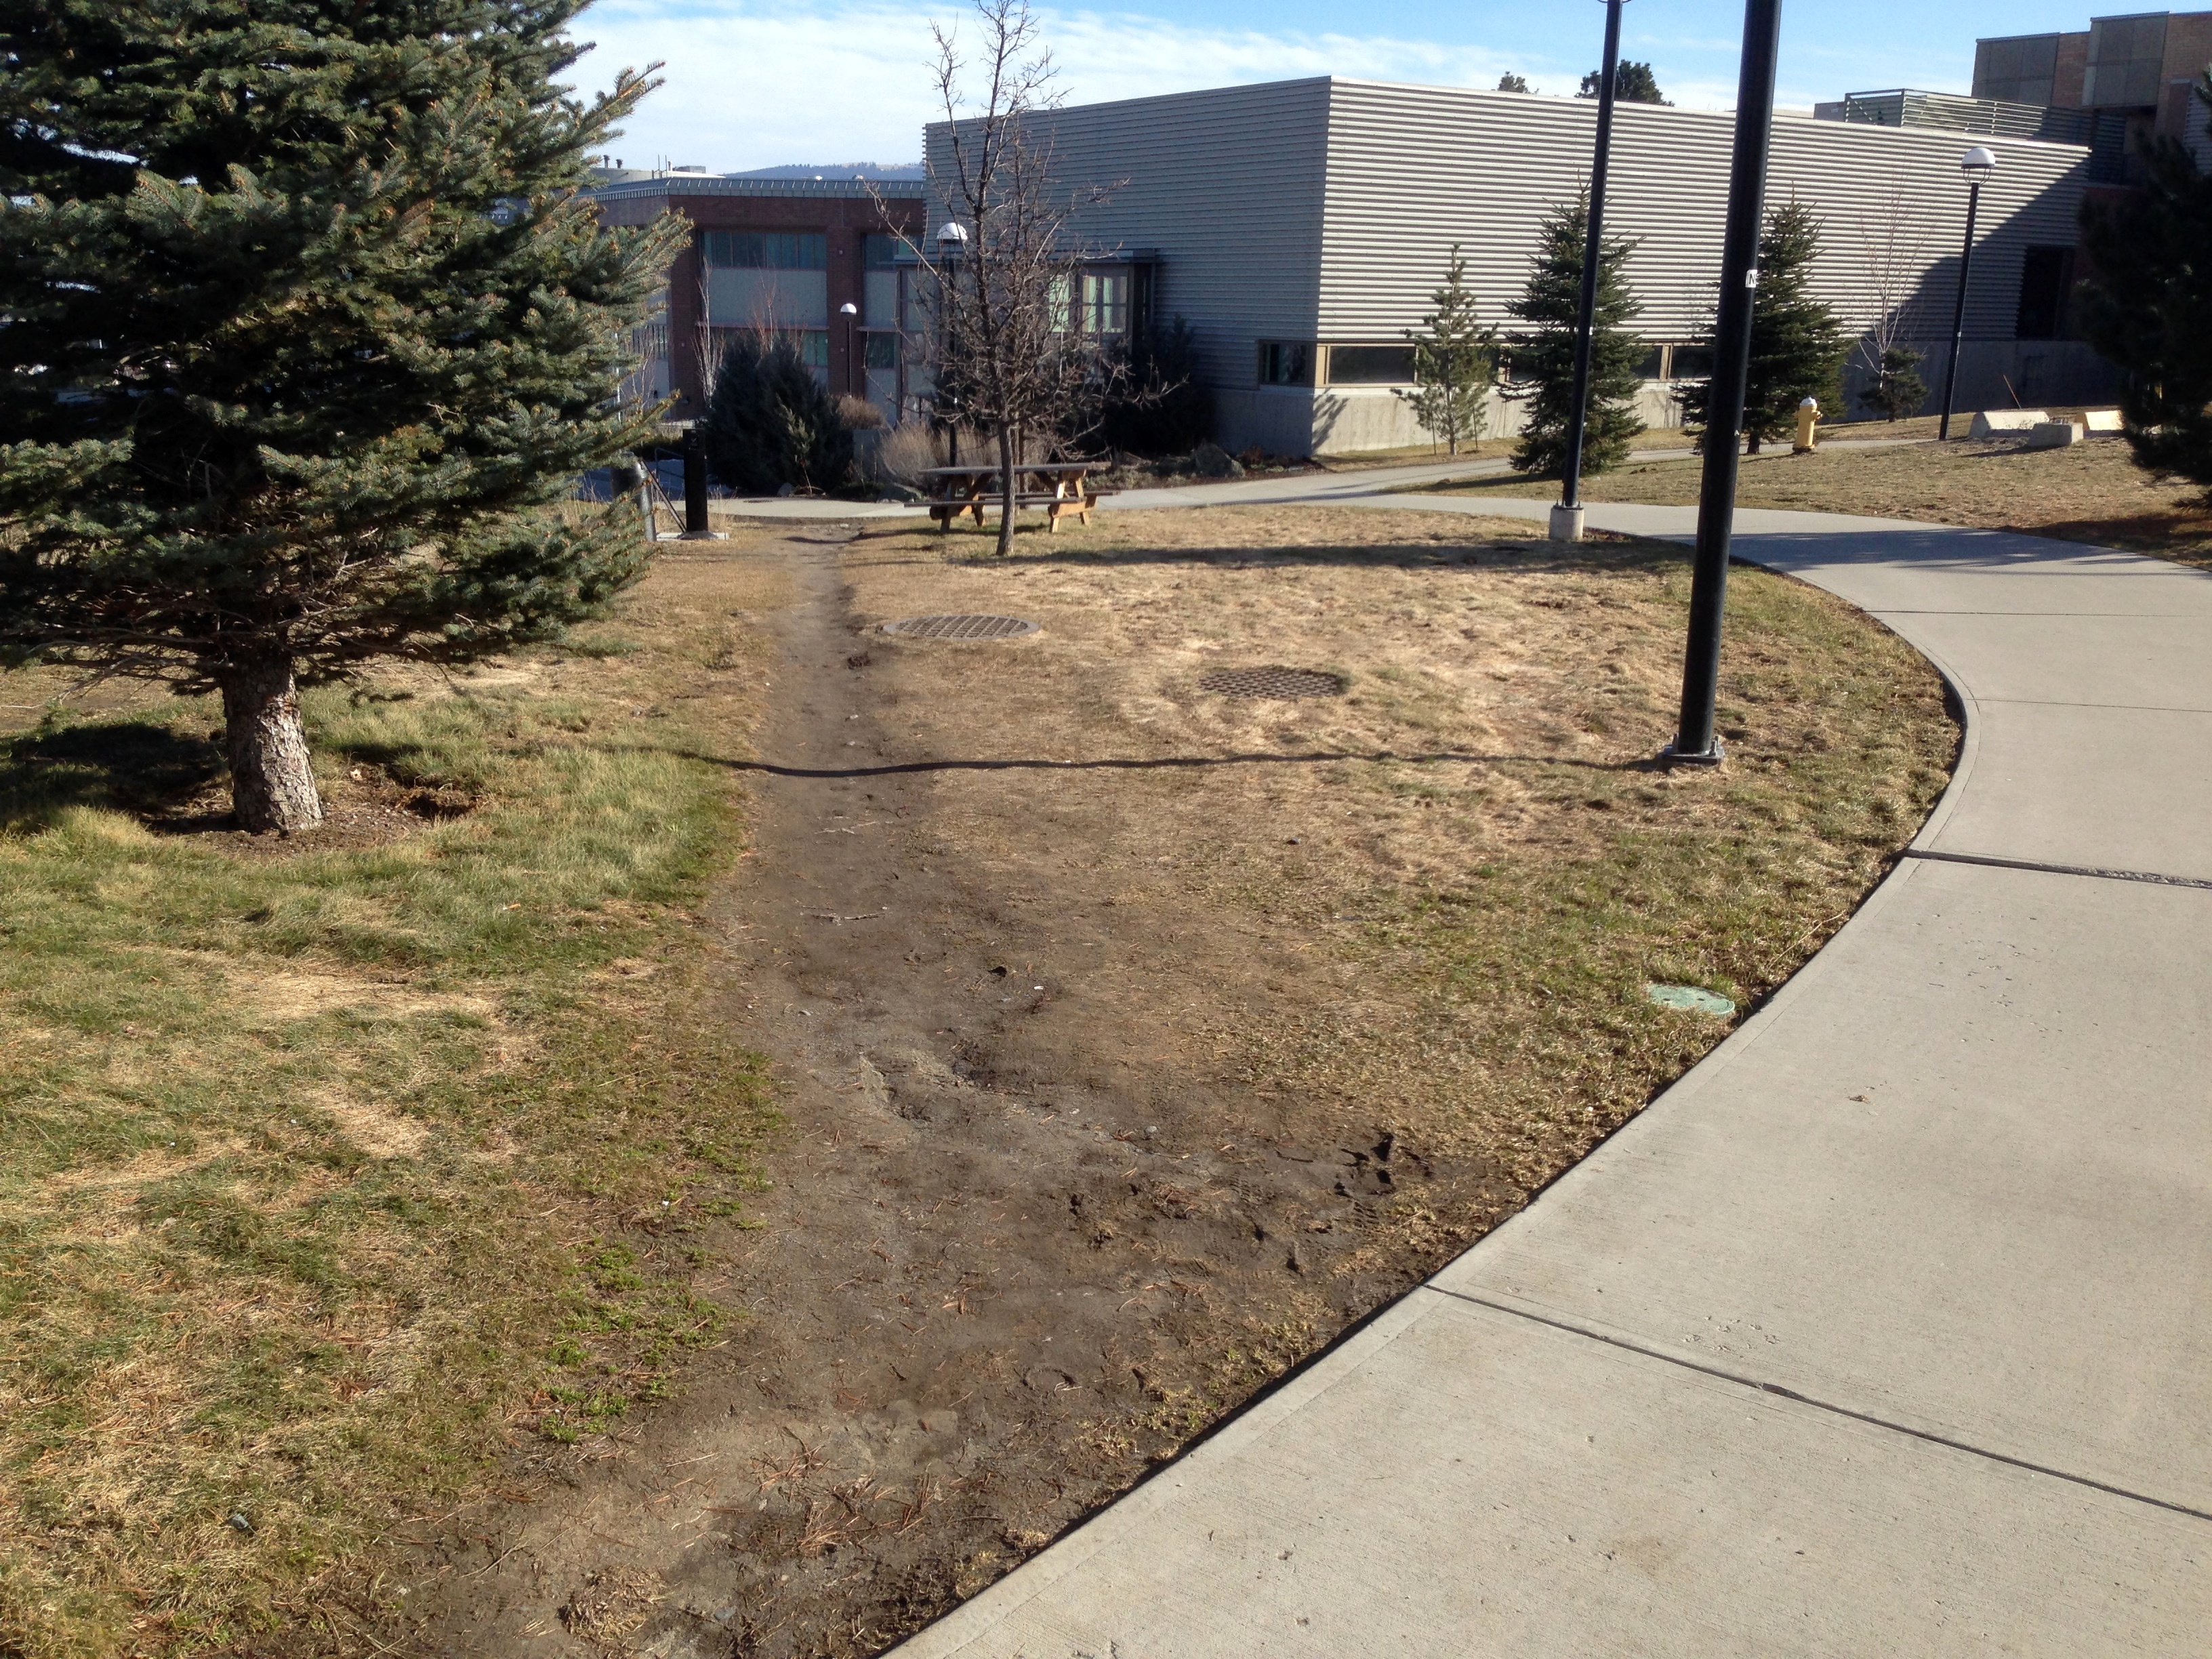
road, sidewalk, home, asphalt, property, yard, driveway, real estate, road surface, residential area